Gausdal

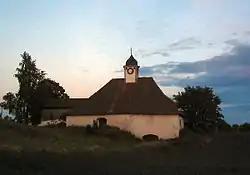
An old barn at Torshov farm in Vang to the west. Gausdal resident Abraham Pihl was the architect.

Gausdal is bordered on the northwest by Sør-Fron Municipality, on the northeast by Ringebu Municipality and Øyer Municipality, on the southeast by Lillehammer Municipality, on the south by Nordre Land Municipality, and on the southwest by Nord-Aurdal Municipality and Øystre Slidre Municipality.